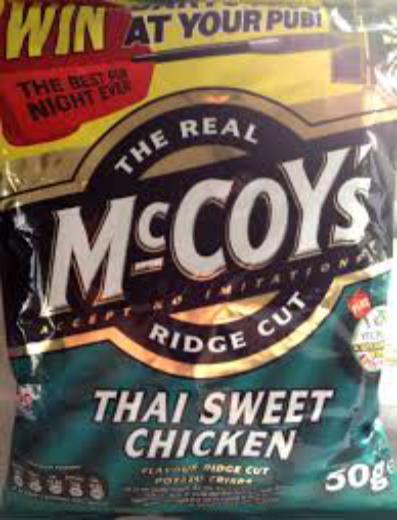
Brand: McCoys Crisps
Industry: Food